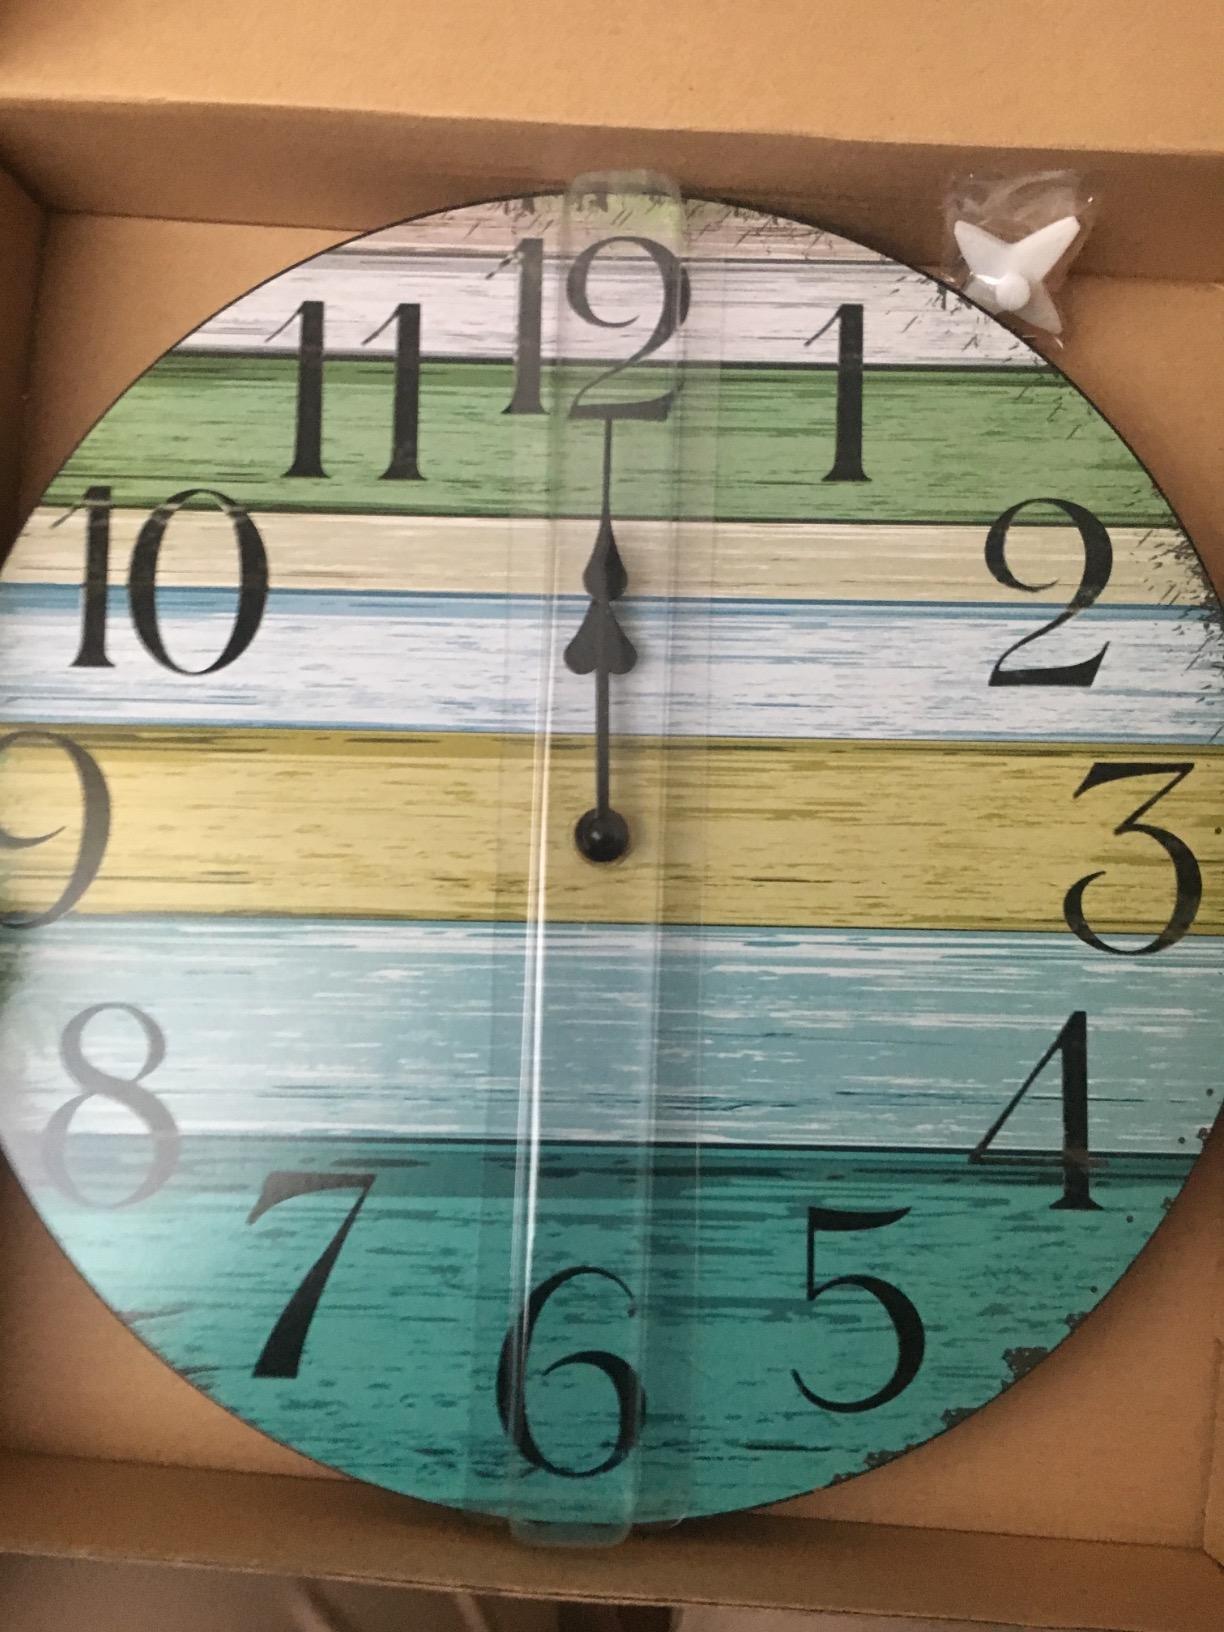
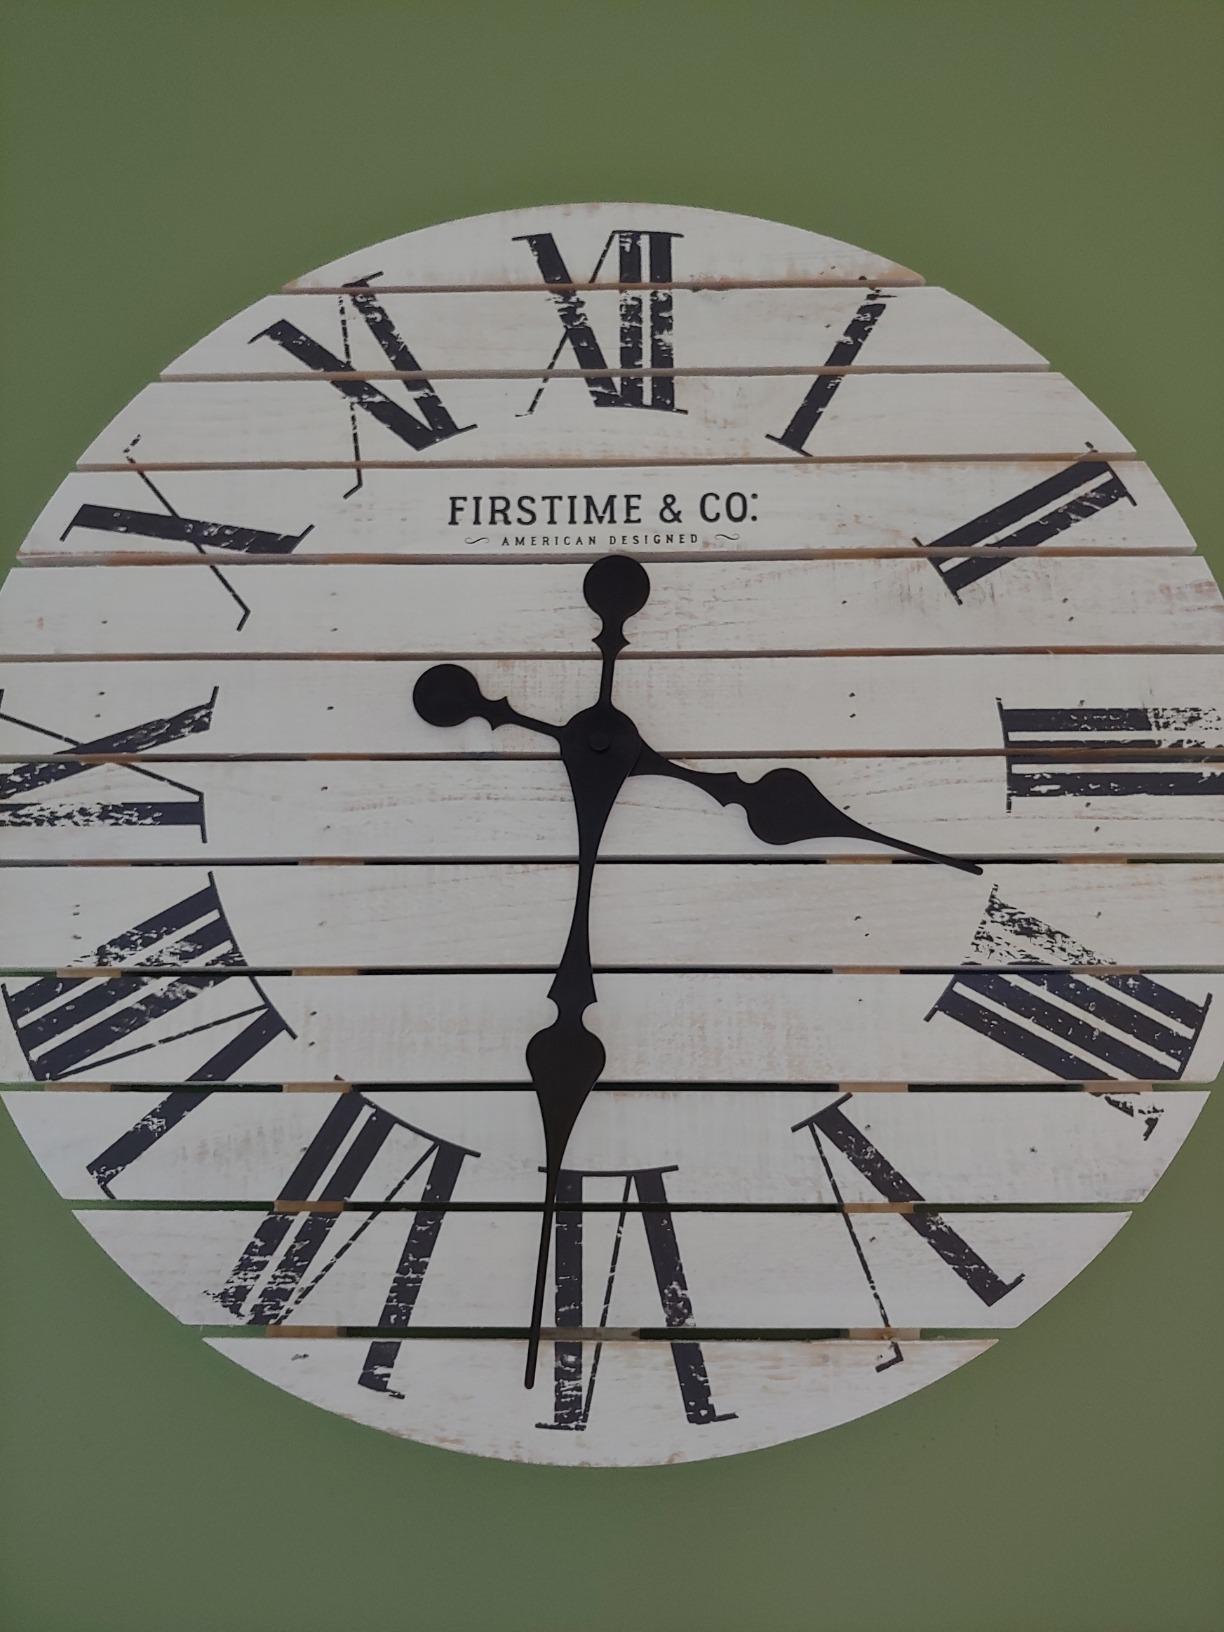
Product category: clock
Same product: no